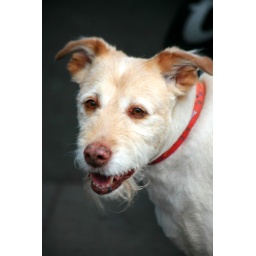
Spotted in the street - he had a cute face.